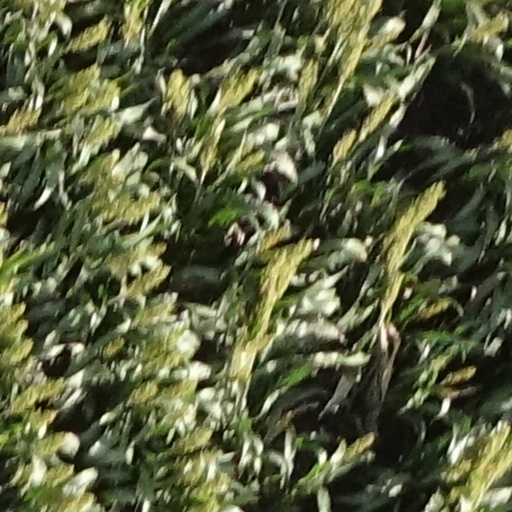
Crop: sorghum